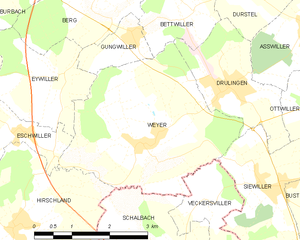
Carte des communes françaises